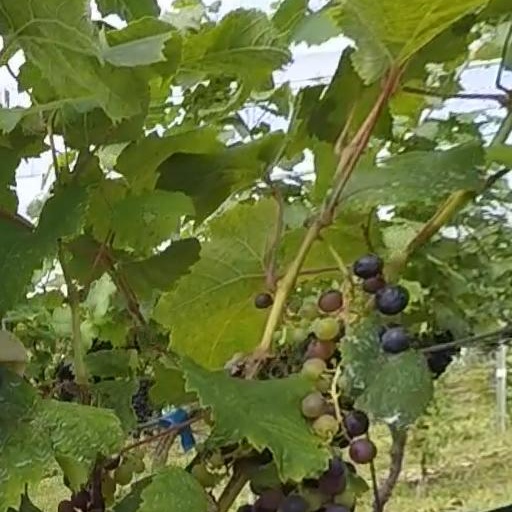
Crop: grape